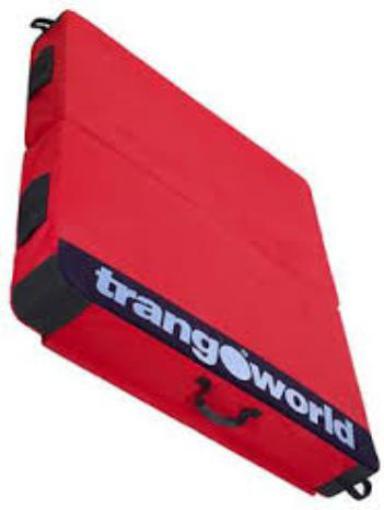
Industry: Clothes